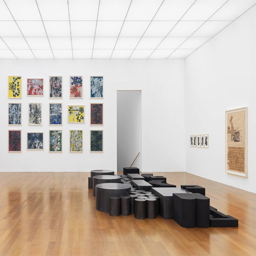
Kunstmuseum Liechtenstein